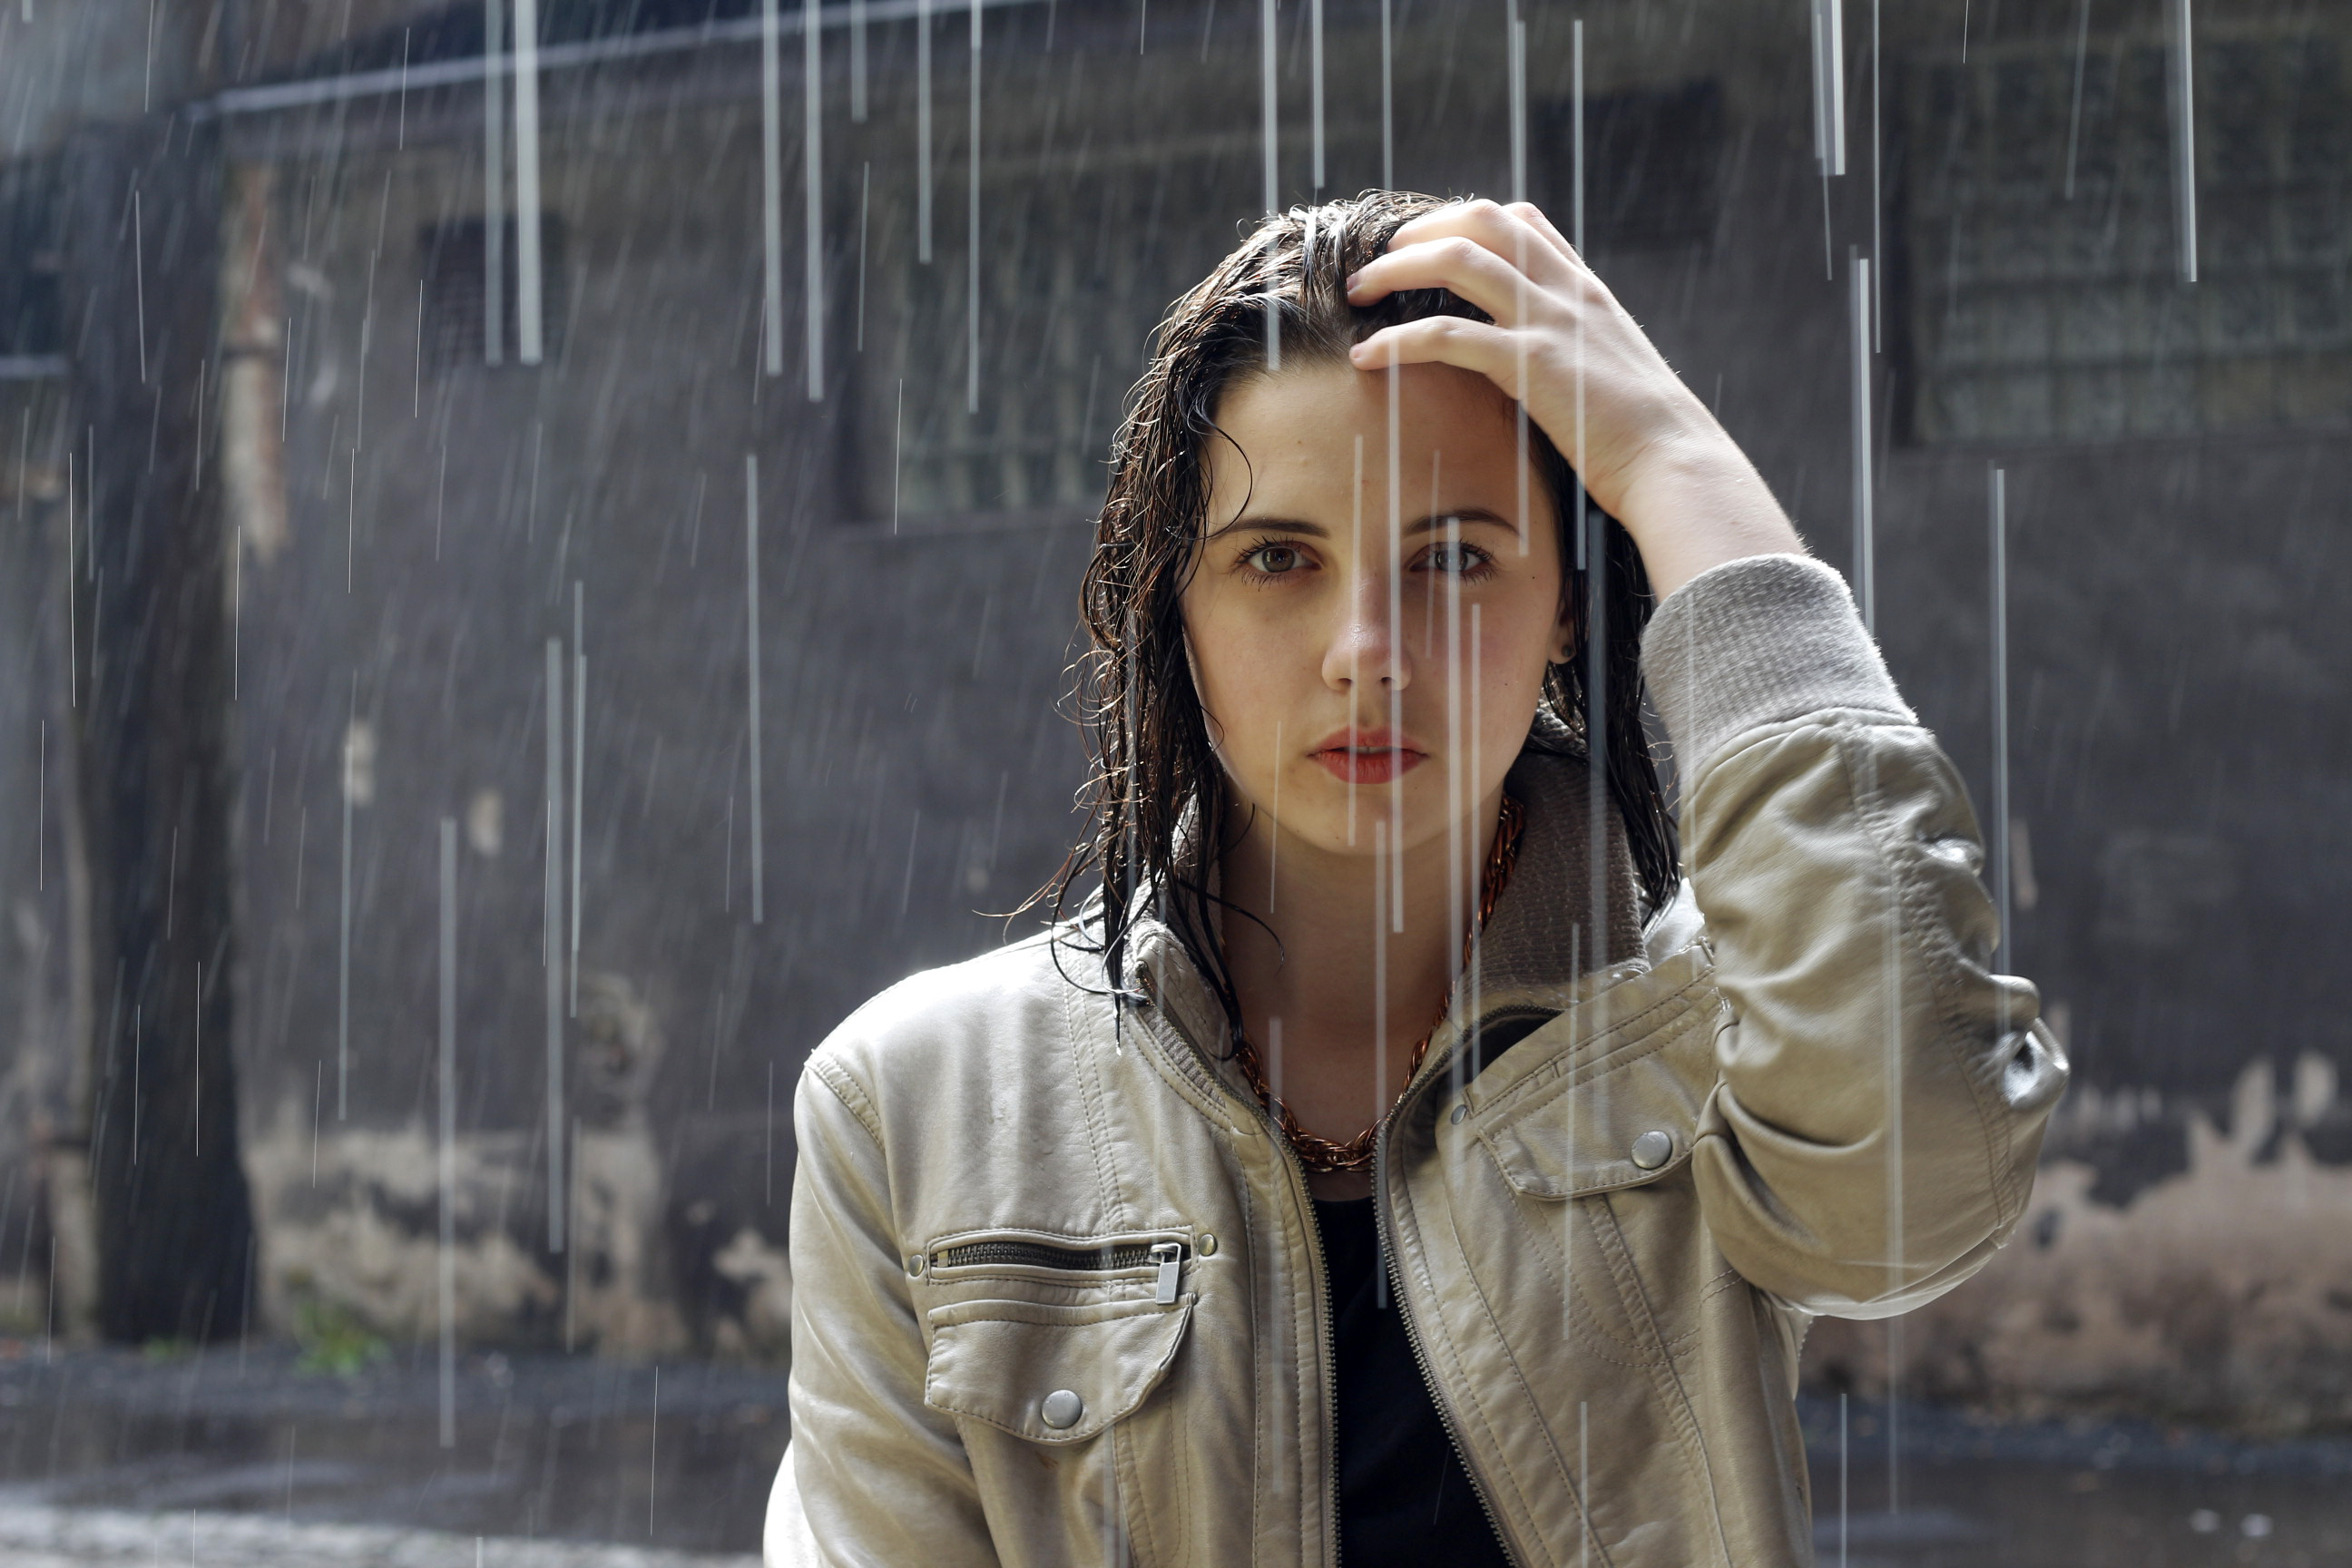
person, blur, girl, woman, hair, street, photography, rain, city, urban, looking, portrait, model, young, spring, fashion, clothing, lady, jacket, close up, outdoors, focus, photograph, beauty, raining, beautiful, blond, pretty, adult, photo shoot, brown hair, portrait photography